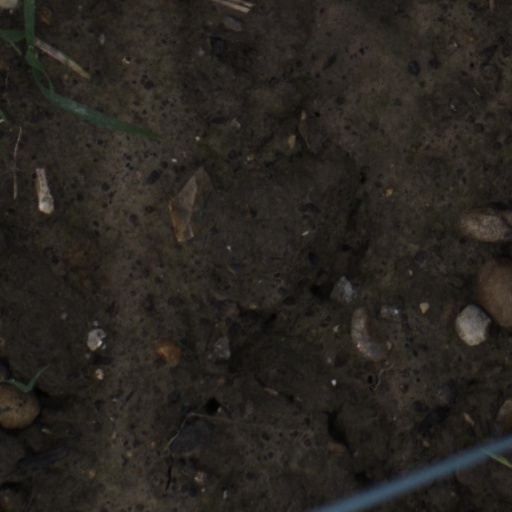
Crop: wheat